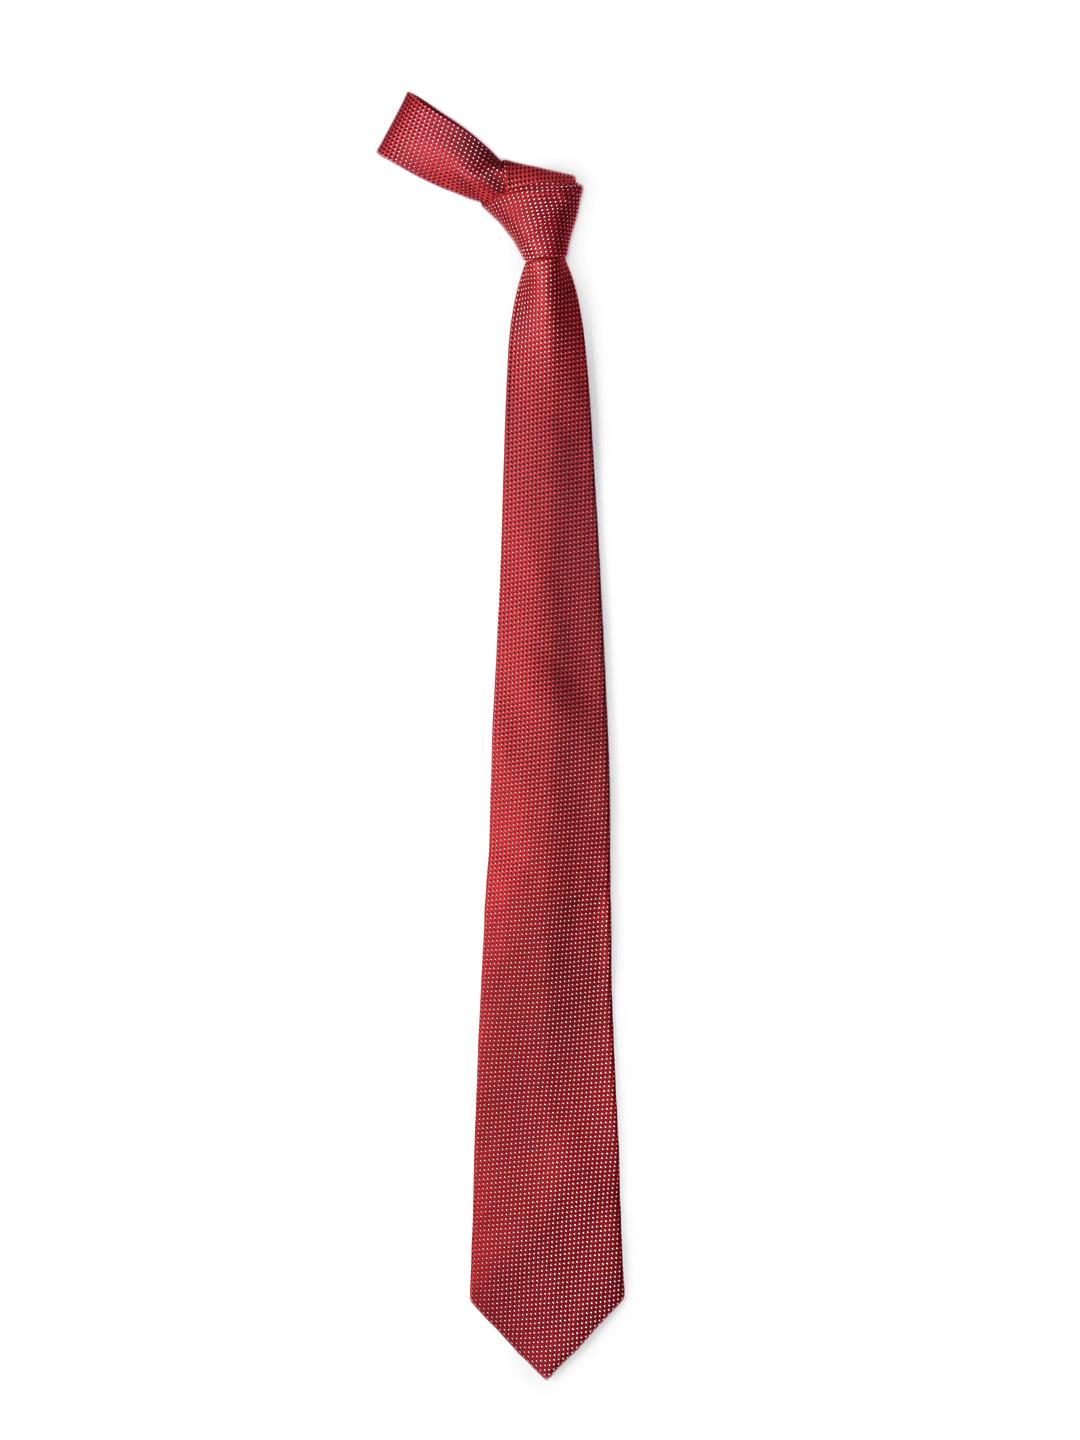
Hakashi Men Red Tie
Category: Accessories / Ties / Ties
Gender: Men
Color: Red
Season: Summer 2012
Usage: Casual